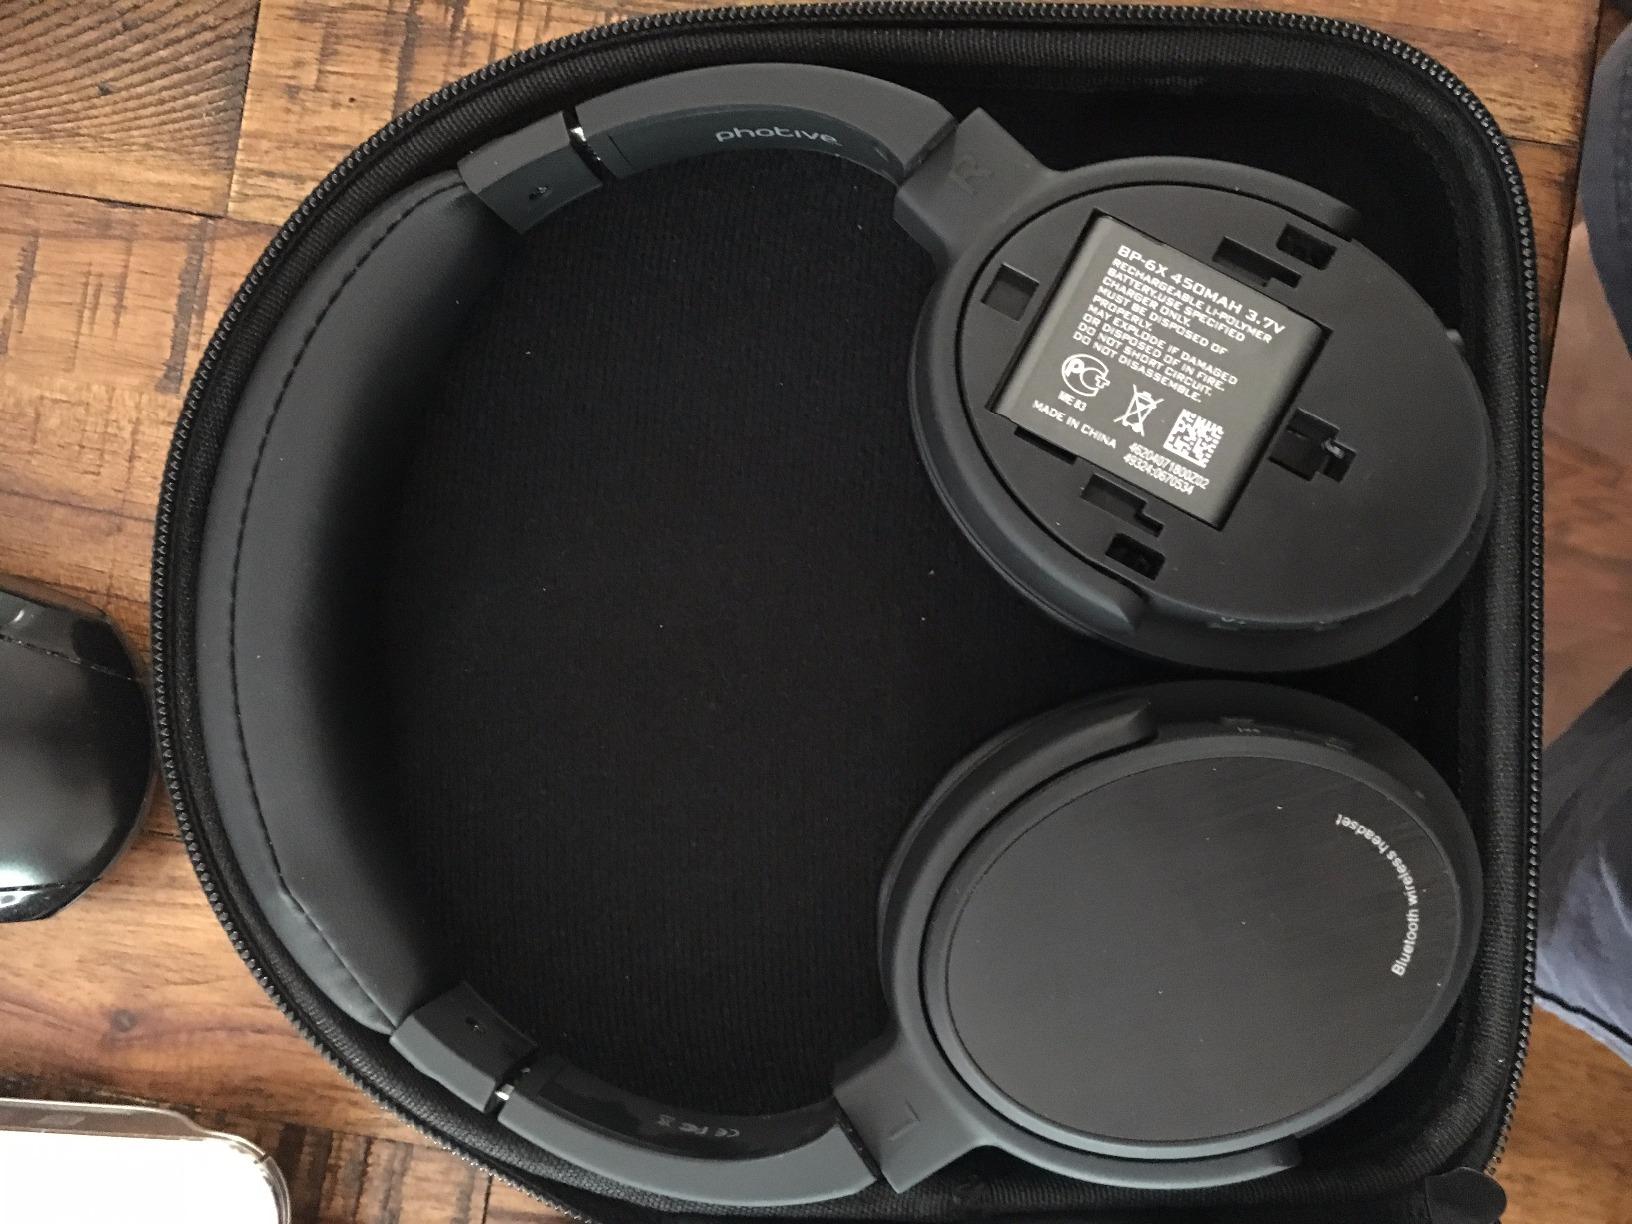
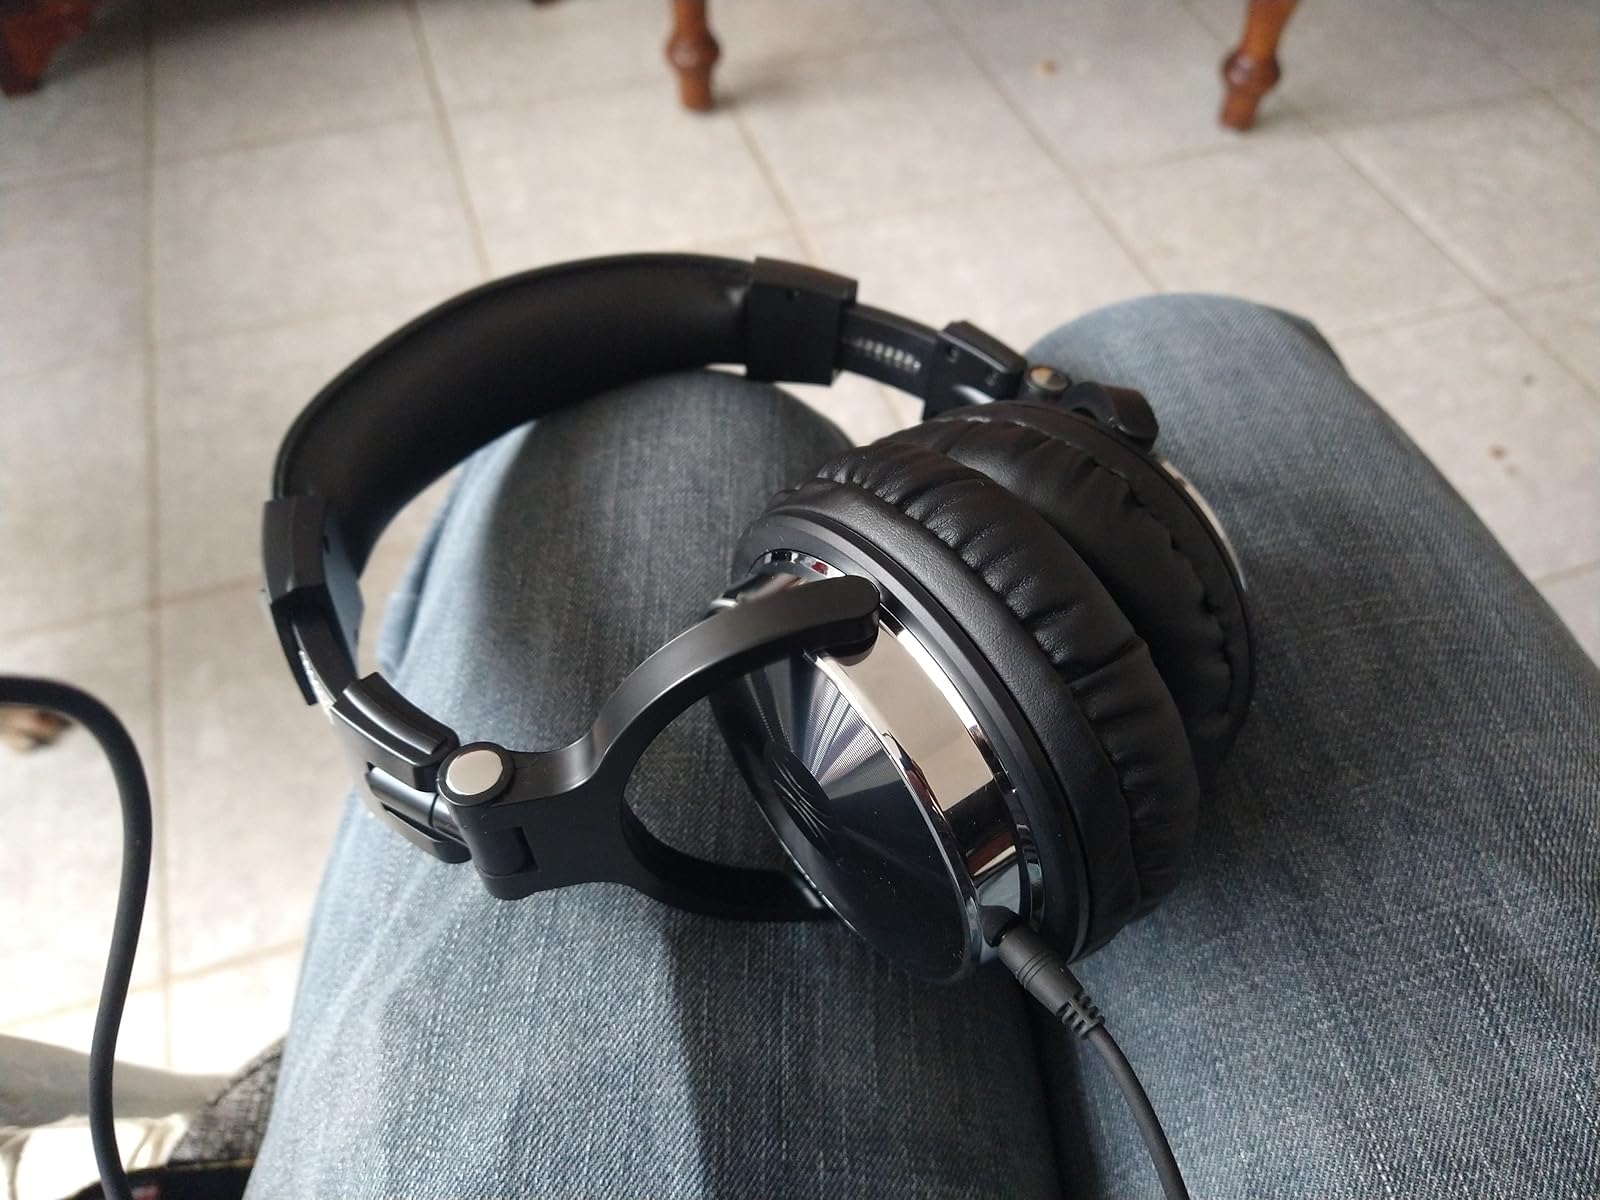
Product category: headphones
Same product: no